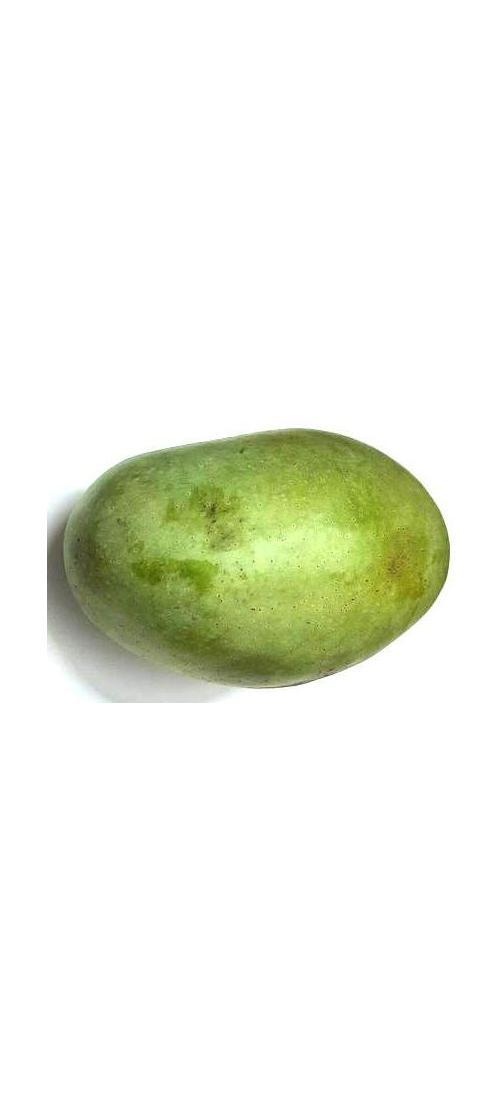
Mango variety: Fazli Shurmai